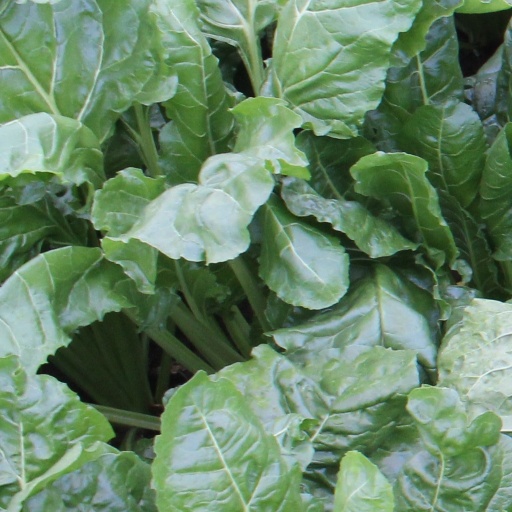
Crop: sugar beet